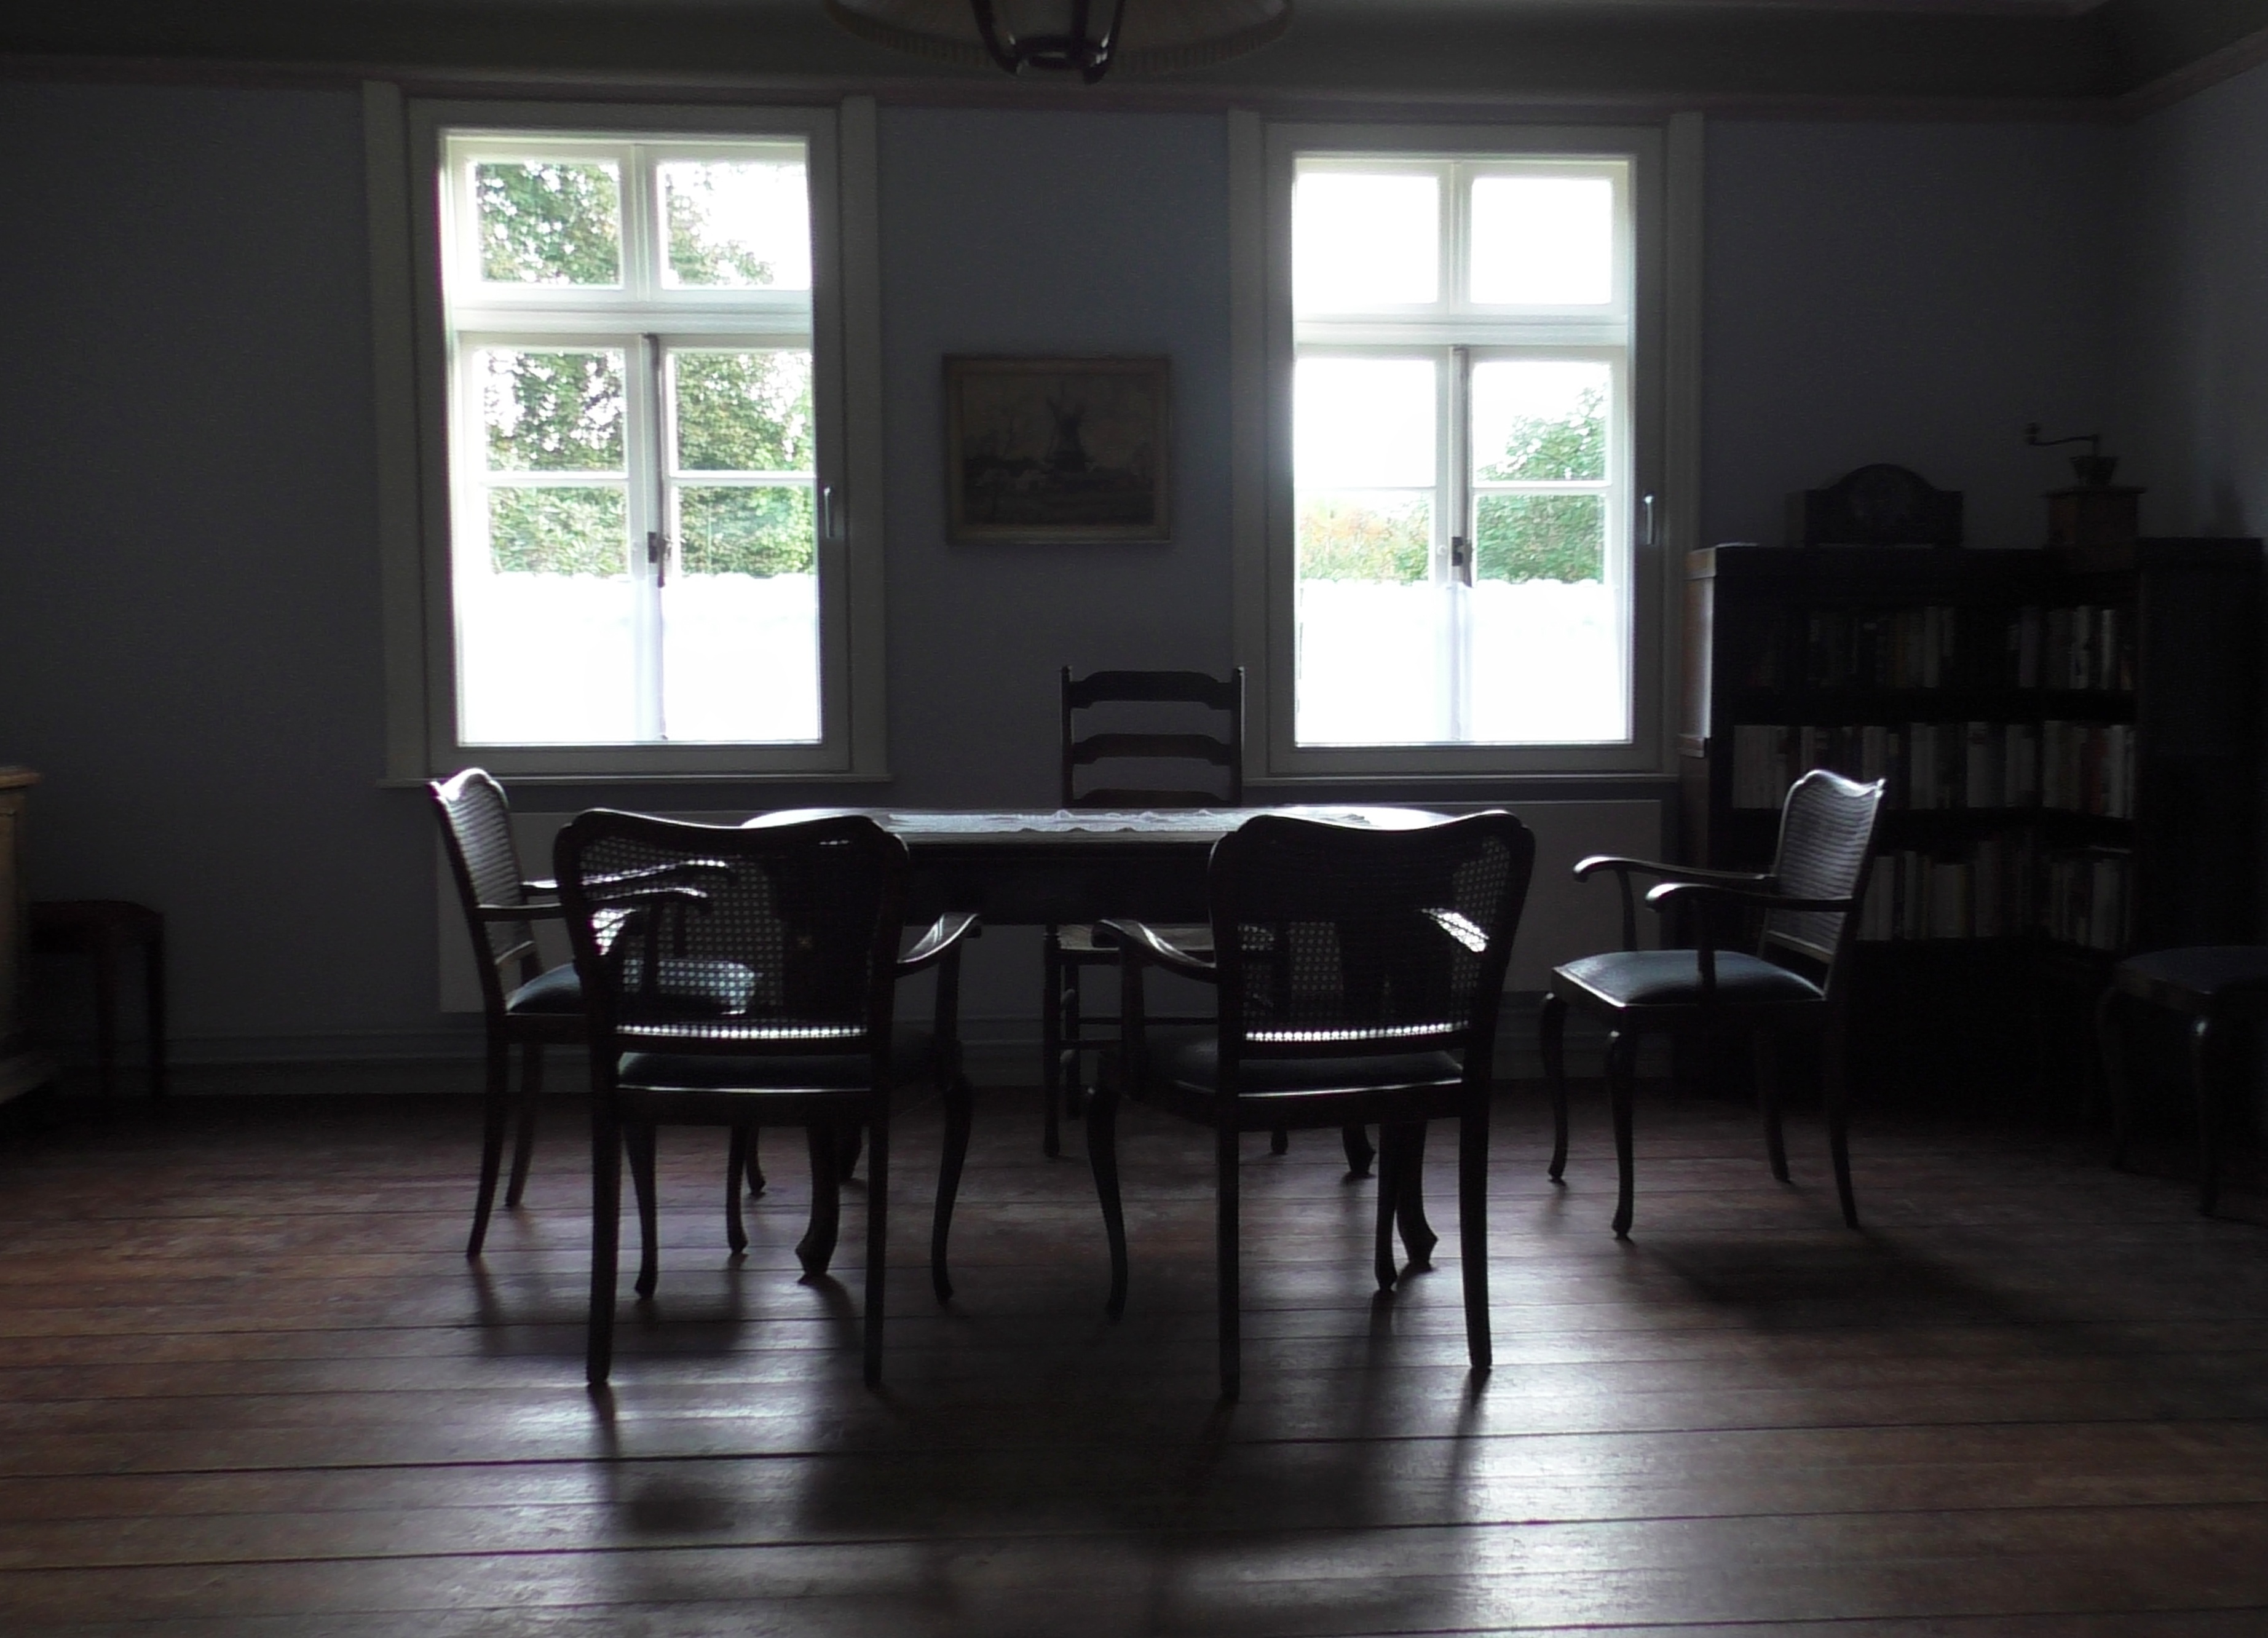
table, vintage, antique, retro, house, chair, floor, interior, window, old, home, space, furniture, room, apartment, interior design, chairs, hardwood, style, mood, country house, dining room, setup, flooring, way of life, dining area